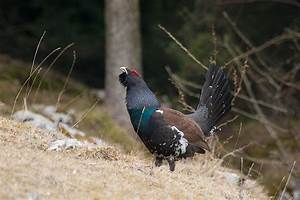
Label: chicken